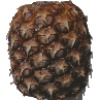
Label: Pineapple 1